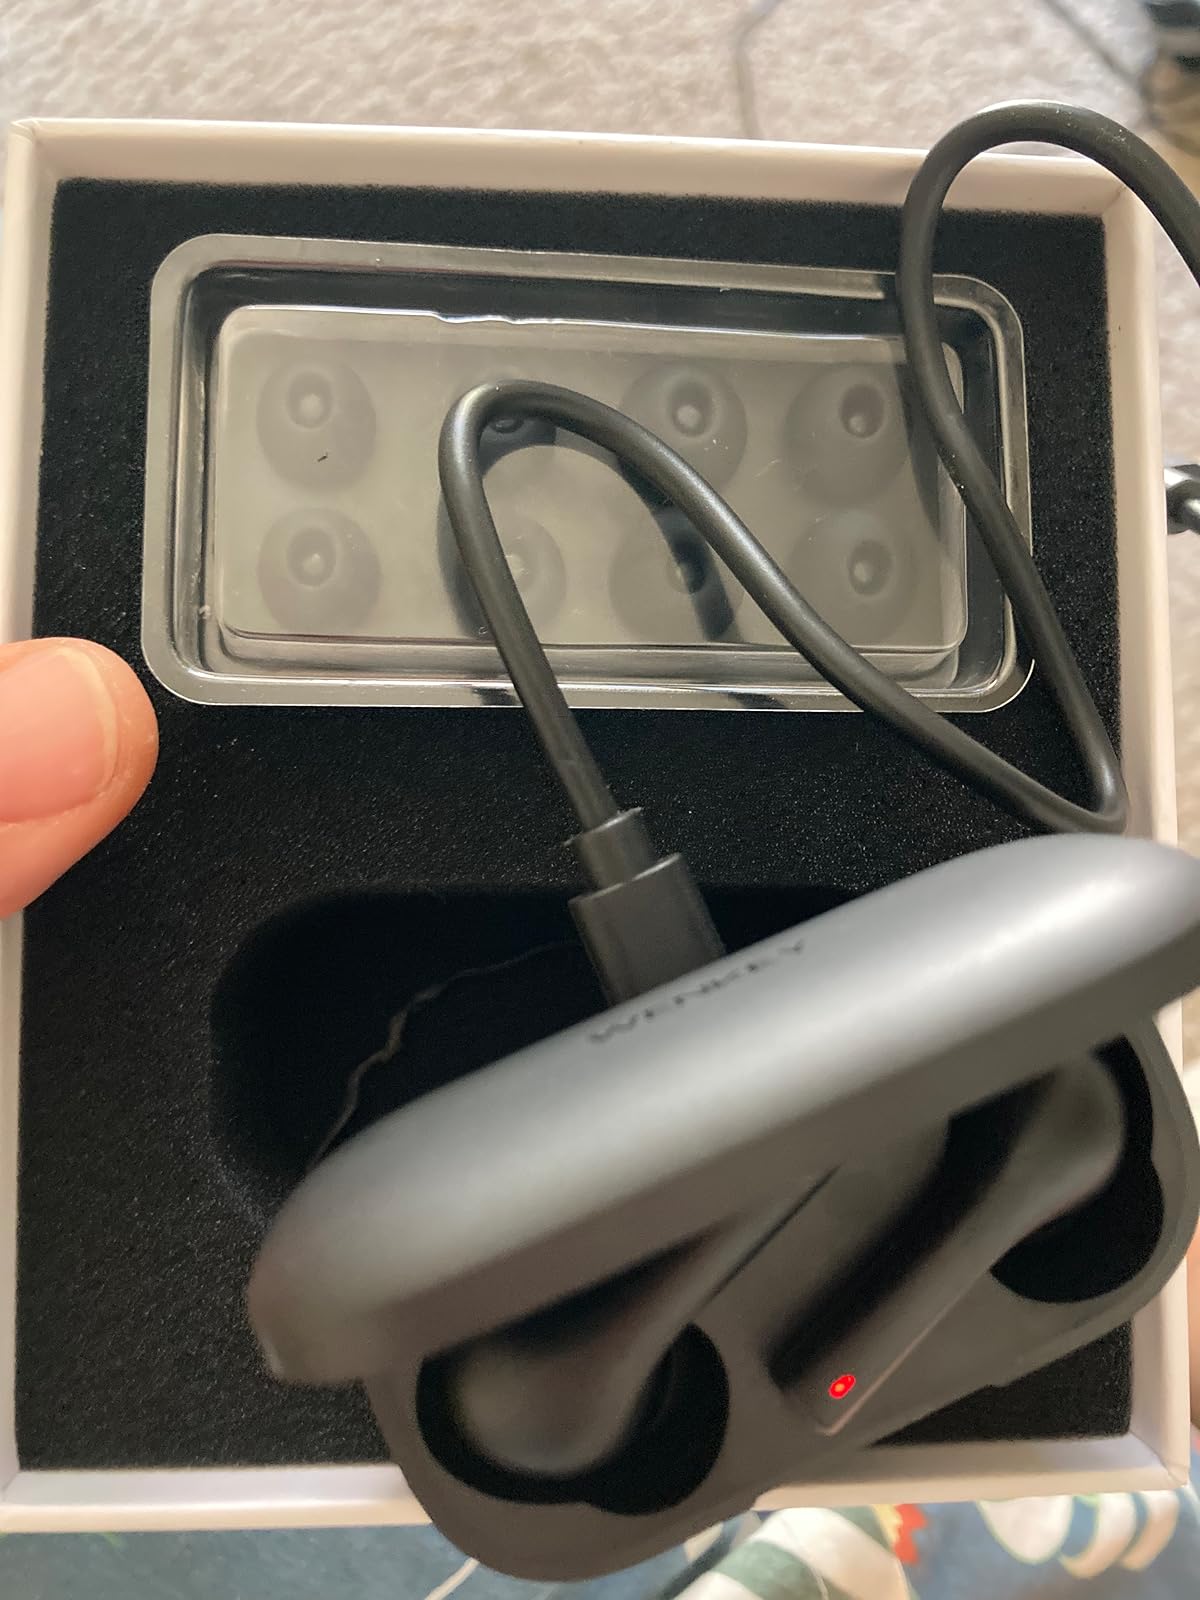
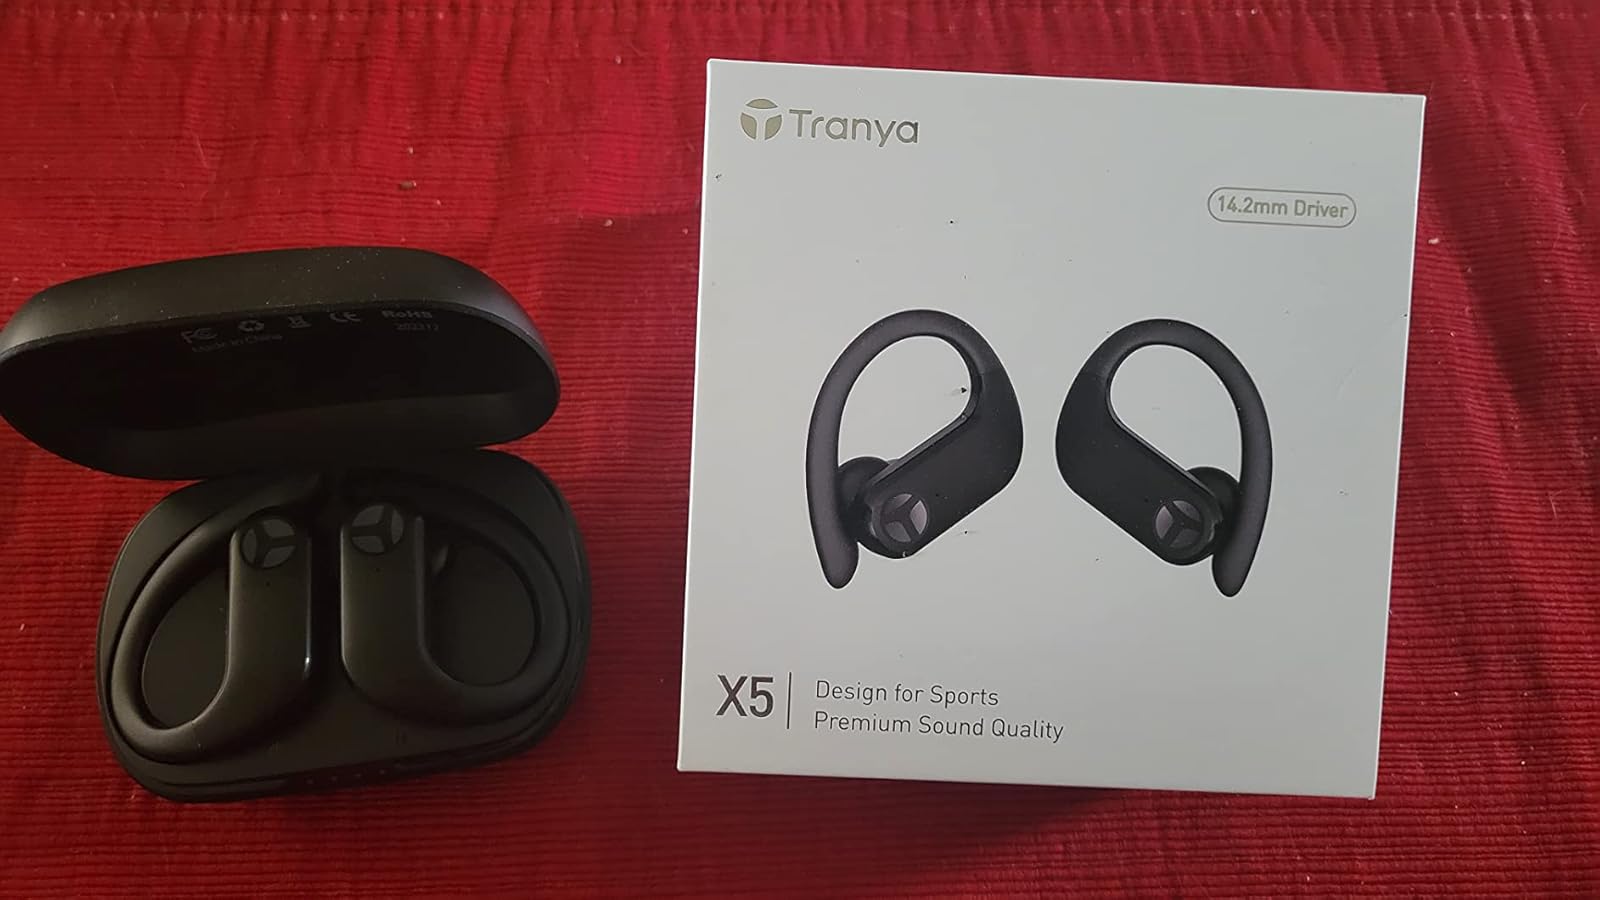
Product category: earbuds
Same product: no